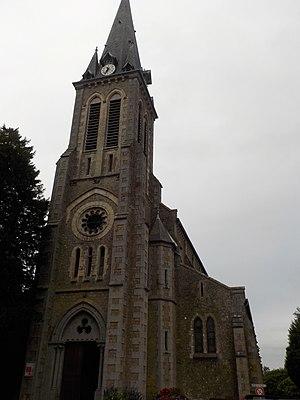
Eglise Notre dame de l'Assomption, la Lande Patry
La Lande-Patry est une commune française, située dans le département de l'Orne en région Normandie, peuplée de 1 791 habitants.